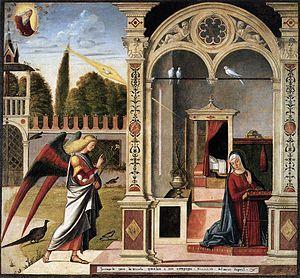
L'Albanie, en forme longue la république d'Albanie est une république située en Europe du Sud, dans l’Ouest de la péninsule des Balkans. Elle possède une façade maritime à l'ouest, bordée par la mer Adriatique et la mer Ionienne. L'Albanie partage également des frontières communes avec le Monténégro au nord-nord-ouest, le Kosovo au nord-nord-est, la Macédoine du Nord à l'est-nord-est et la Grèce au sud-est.
L’Albanie est une république d’Europe du Sud, à l’ouest de la péninsule des Balkans, avec une ouverture sur la mer Adriatique et sur la mer Ionienne. Le pays a une frontière au nord avec le Monténégro, au nord-est avec le Kosovo, à l’est avec la république de Macédoine et au sud avec la Grèce.